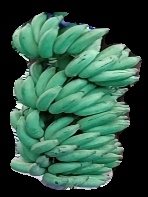
Variety: elakki-bale
Grade: grade1